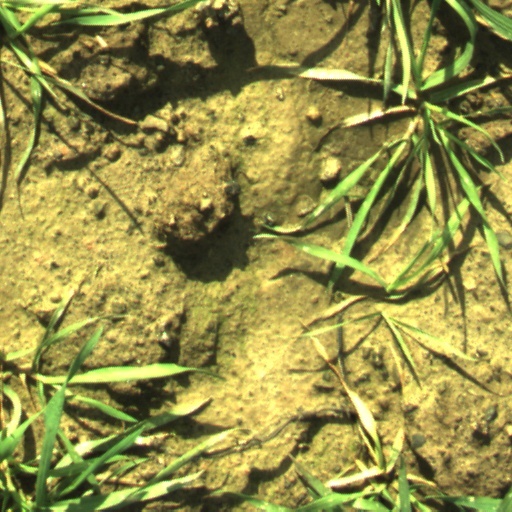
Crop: wheat